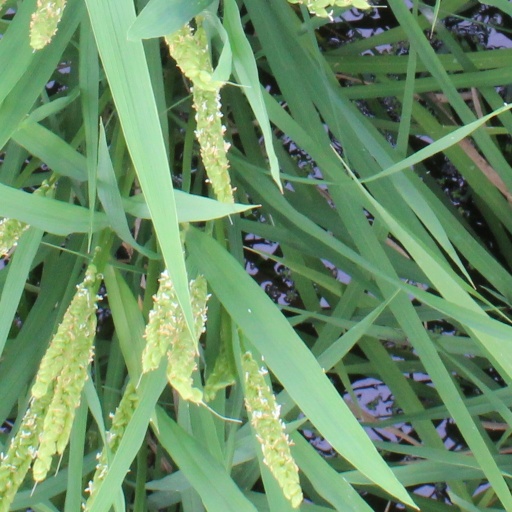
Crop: rice